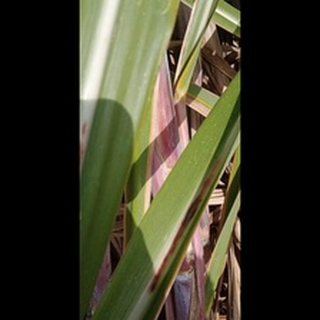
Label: sugarcane_red_rot